Lepidoptera migration

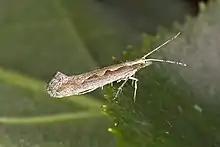
The small diamondback moth is a migratory species which can be found at altitudes of a 100 meters. It is capable of covering over 3,000 kilometers.

Migratory Lepidoptera are, in most cases, excellent flyers. Species like "Vanessa atalanta" are capable of managing a fierce headwind. In case of headwind, they usually fly low and are more goal-oriented. During migration, some species can be found at high altitudes, ranging to up to two kilometers. This is especially noteworthy for day-flying species like "Vanessa atalanta", since the temperatures on these altitudes are low and day-flying species depend on the outside temperature to stay warm. It is thought that "Vanessa atalanta" produces enough body warmth during flight since it has also been recorded migrating at night.